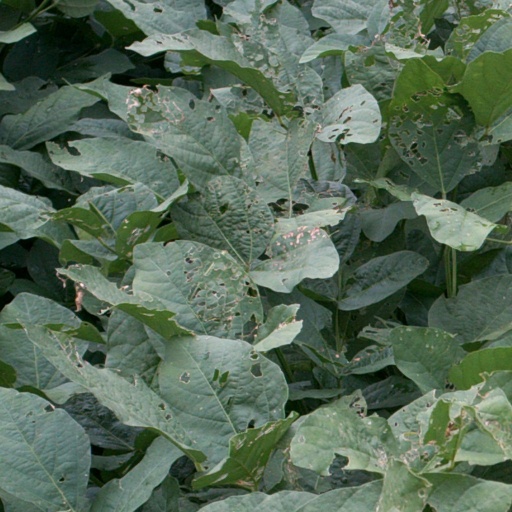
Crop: soybean